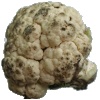
Label: Cauliflower 1